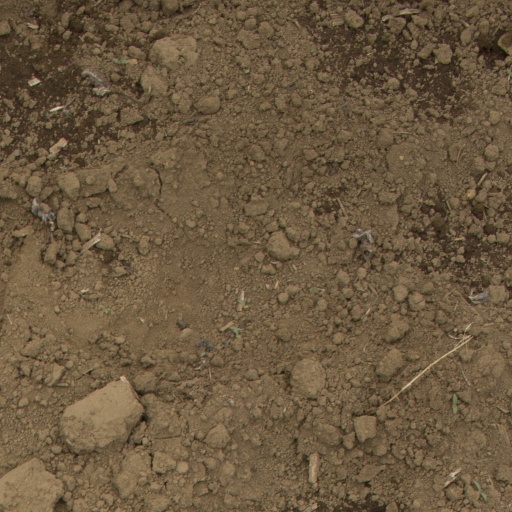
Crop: Jerusalem artichoke